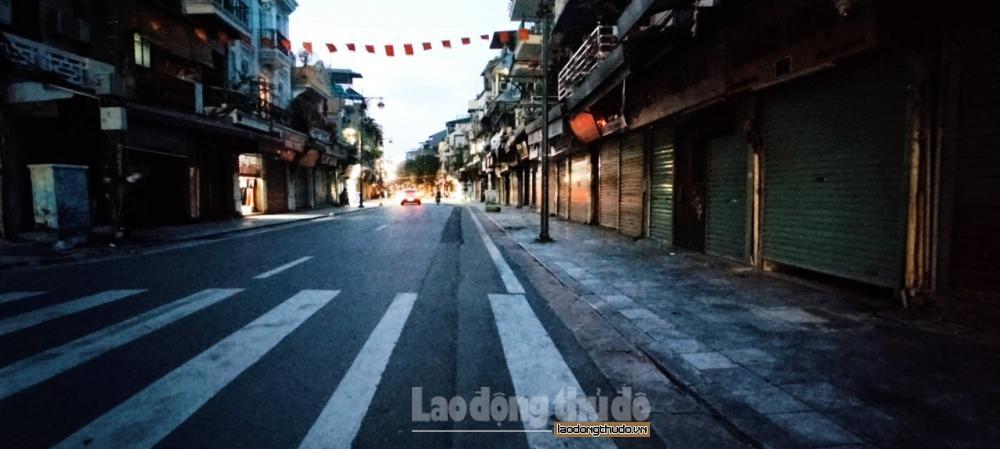
một con phố đang ở trong trạng thái vắng vẻ